Dustin Brown (tennis)

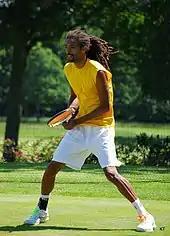
Brown at the Boodles Challenge in 2010

2010 is considered to be Brown's breakout year. At the SA Tennis Open in Johannesburg, South Africa, he made his first ATP main-draw appearance since 2003, defeating fourth seed Marco Chiudinelli and No. 139 Laurent Recouderc to reach the quarterfinals, where he lost to eventual runner-up Stéphane Robert. He became the second Jamaican after Doug Burke at the 1989 BP National Championships in Wellington, New Zealand, to reach the quarterfinals of an ATP tournament.